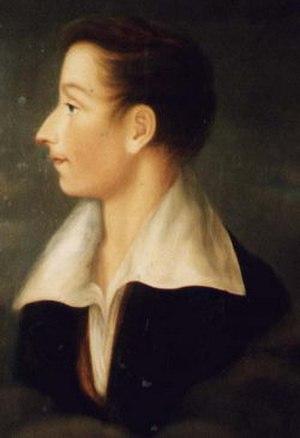
Svante Wijkman, né le 20 octobre 1821, décédé le 28 juillet 1837 à Uppsala, était un étudiant suédois dont l'histoire a donné lieu à de nombreux mythes et traditions à la nation d'Uplands à Uppsala. Il décède des suites d'une maladie en 1837, alors qu'il n'a que 15 ans. En 1845, sa mère légua en sa mémoire une somme de 1000 riksdaler au lycée Katedralskolan, où Svante étudiait, ainsi qu'une deuxième bourse à la nation d'Uplands, bien qu'il n'ait jamais été membre de cette dernière.